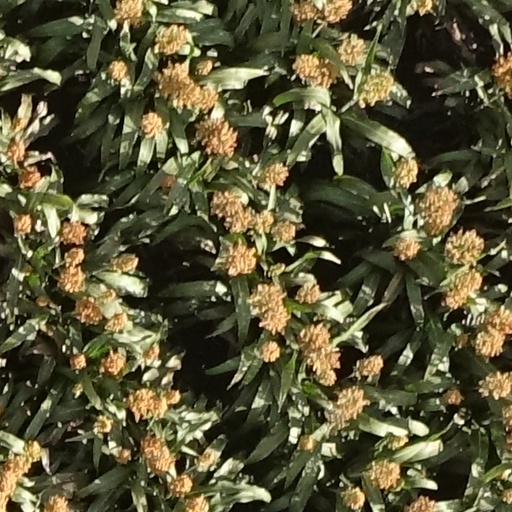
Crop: sorghum